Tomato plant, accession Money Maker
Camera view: bottom (45 deg); turntable rotation: 60 degrees
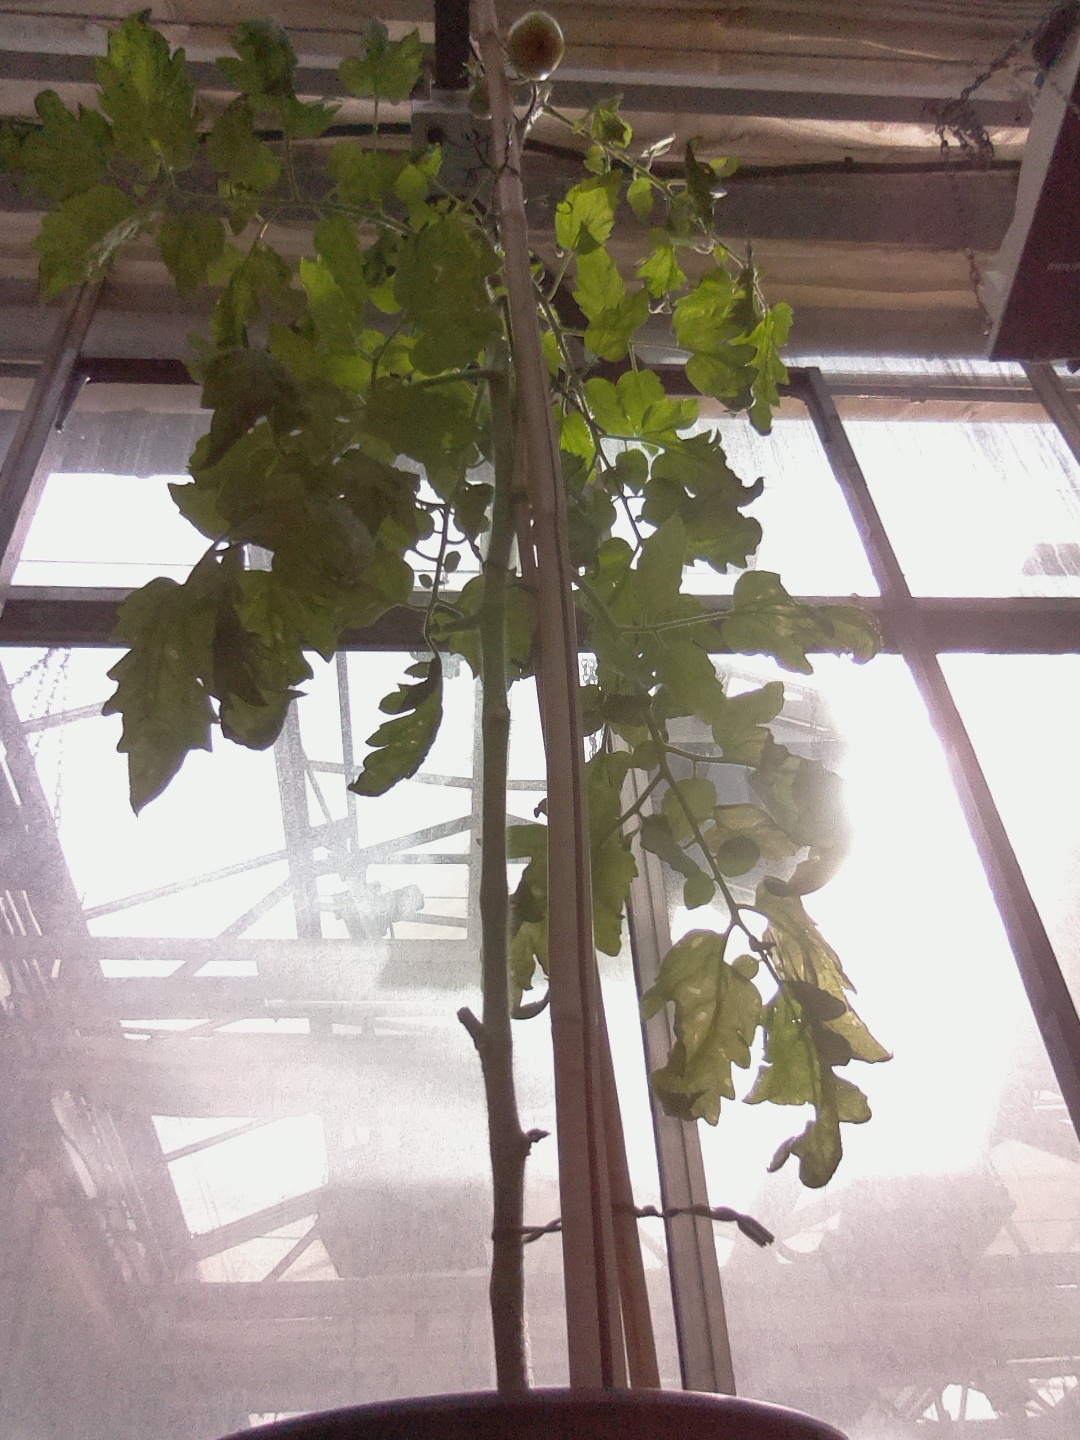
BBCH growth stage 72: 20%-30% of final fruit size